Ireland in the Eurovision Song Contest 2015

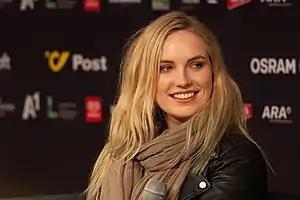
Molly Sterling during a press meet and greet

According to Eurovision rules, all nations with the exceptions of the host country and the "Big Five" (France, Germany, Italy, Spain and the United Kingdom) are required to qualify from one of two semi-finals in order to compete for the final; the top ten countries from each semi-final progress to the final. The European Broadcasting Union (EBU) split up the competing countries into six different pots based on voting patterns from previous contests, with countries with favourable voting histories put into the same pot. On 26 January 2015, a special allocation draw was held which placed each country into one of the two semi-finals, as well as which half of the show they would perform in. Ireland was placed into the second semi-final, to be held on 21 May 2015, and was scheduled to perform in the first half of the show.